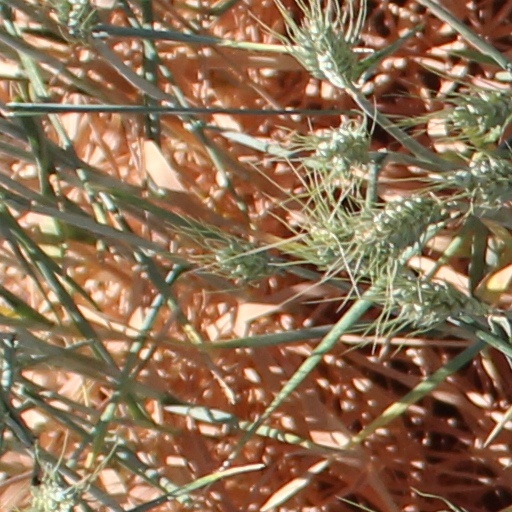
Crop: wheat